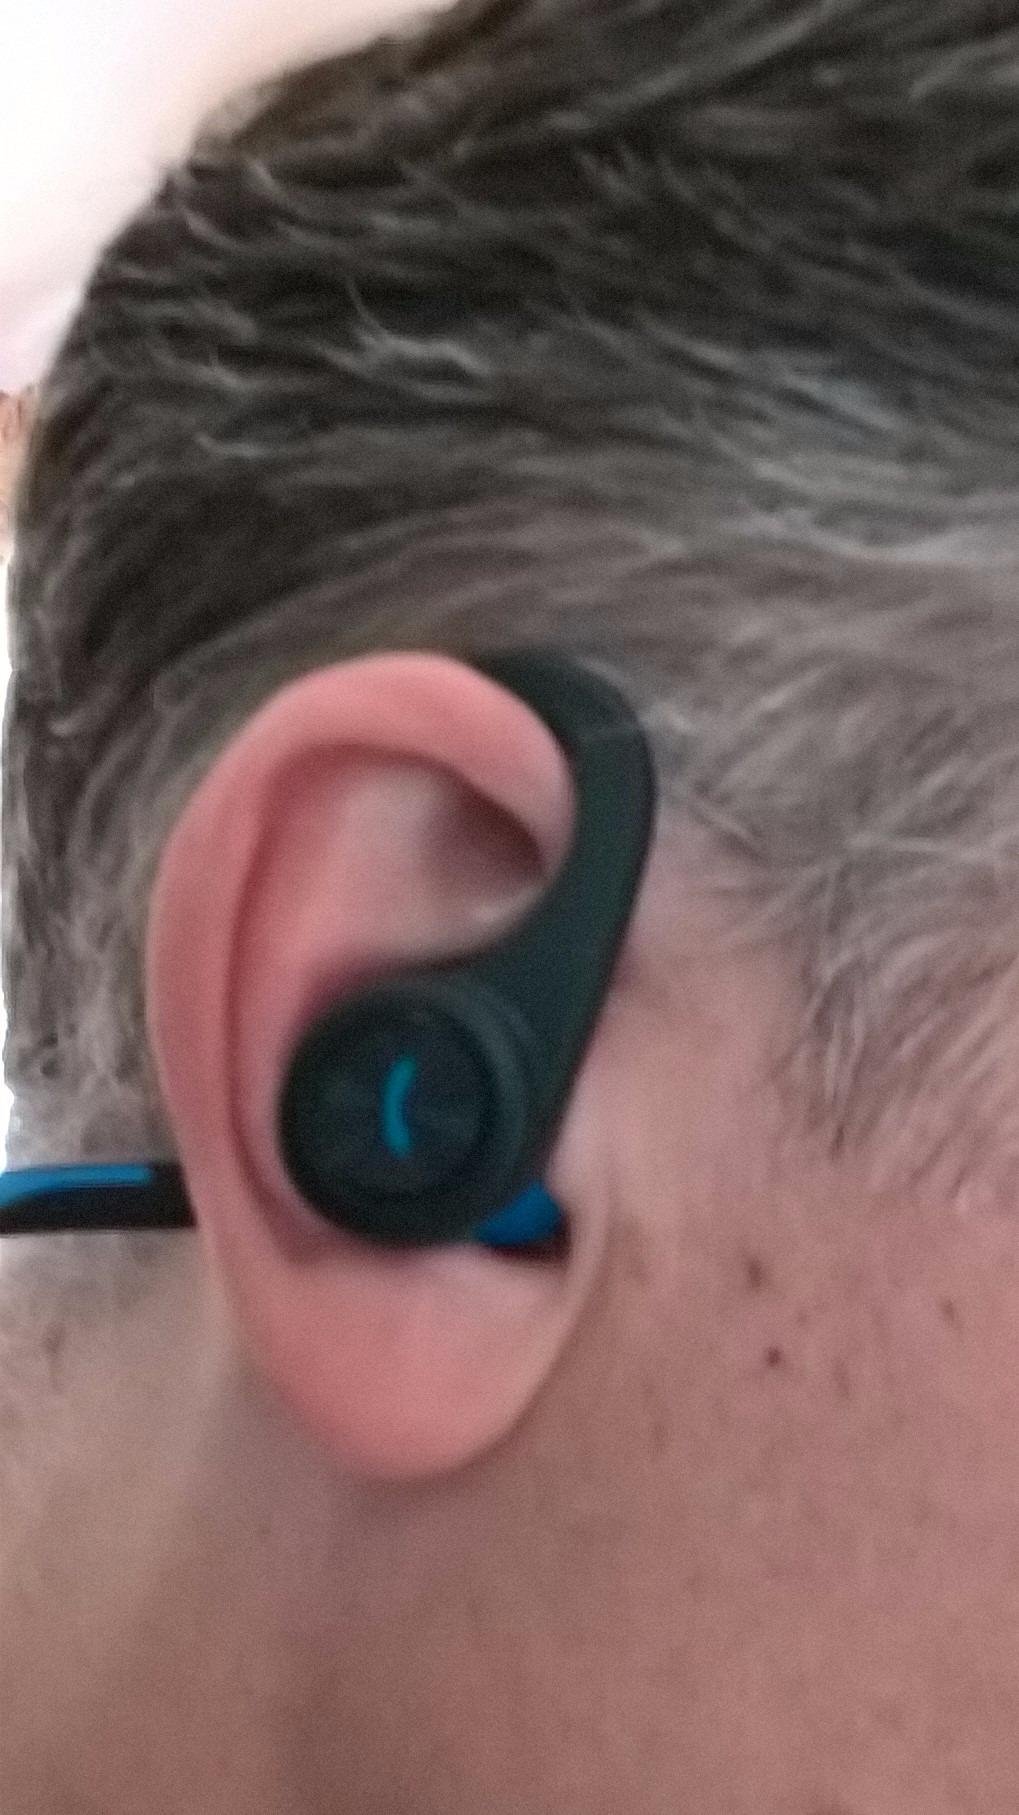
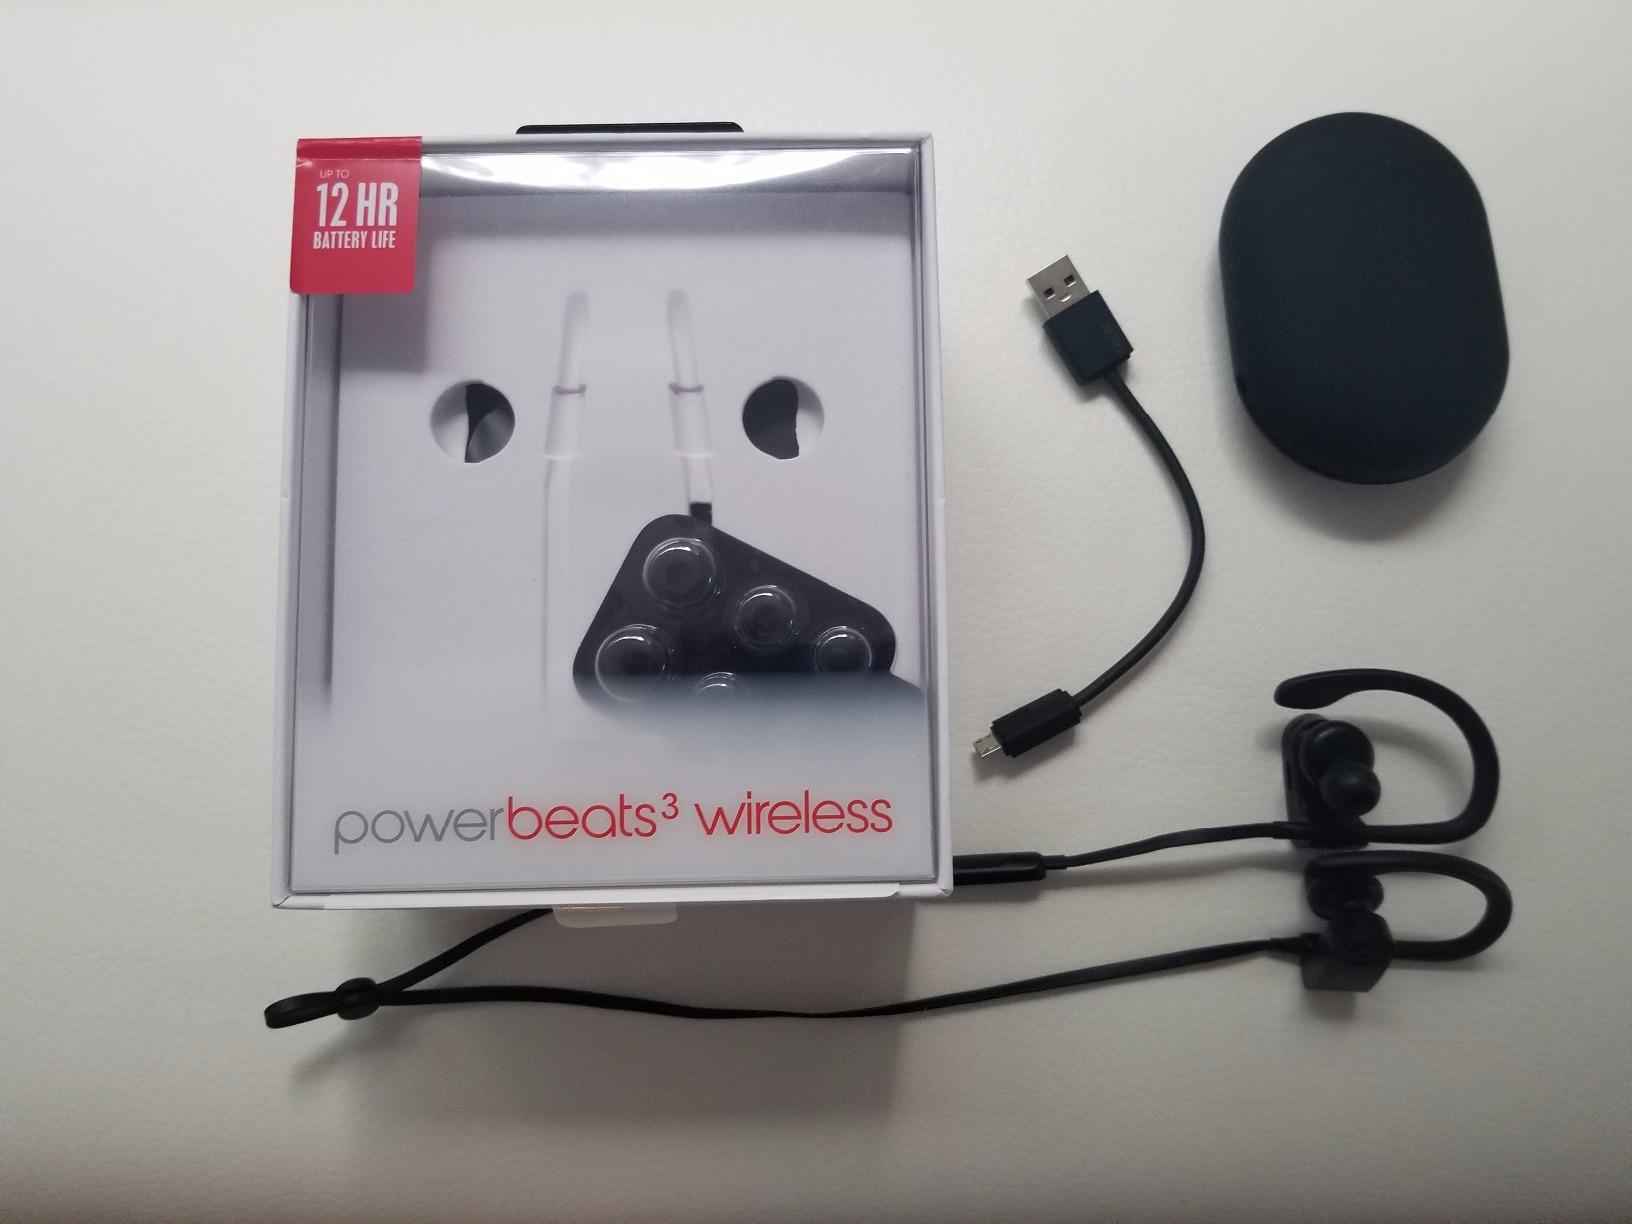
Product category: headphones
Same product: no